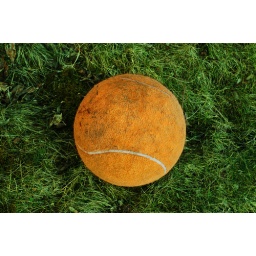
Look at it's size in relation to the grass lol. It's a big ass dog toy...